Henriette Melchiors Stiftelse

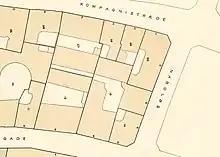
The property seen on a detail from Berggreen's cadastral map of Snaren's Quarter, 1884.

Amalie (Nelly) Henriques (1805-1882), an unmarried daughter of the wealthy broker Ruben Henriques, was by 1880 residing with a maid and two lodgers on the first floor. The lodgers were Jacob August Nørholm (1825-) and Johanne (1829-). The unmarried sisters Mathilde Pauline Jacob (1829-) and Rose Jacob (1834-), daughters of Moses Melchior's half-sister Tose and Jokel Simon Jacob, resided with the widow Hanne Dorthea Møllerstrøm (1826-) and a maid occupied the apartment on the second floor.